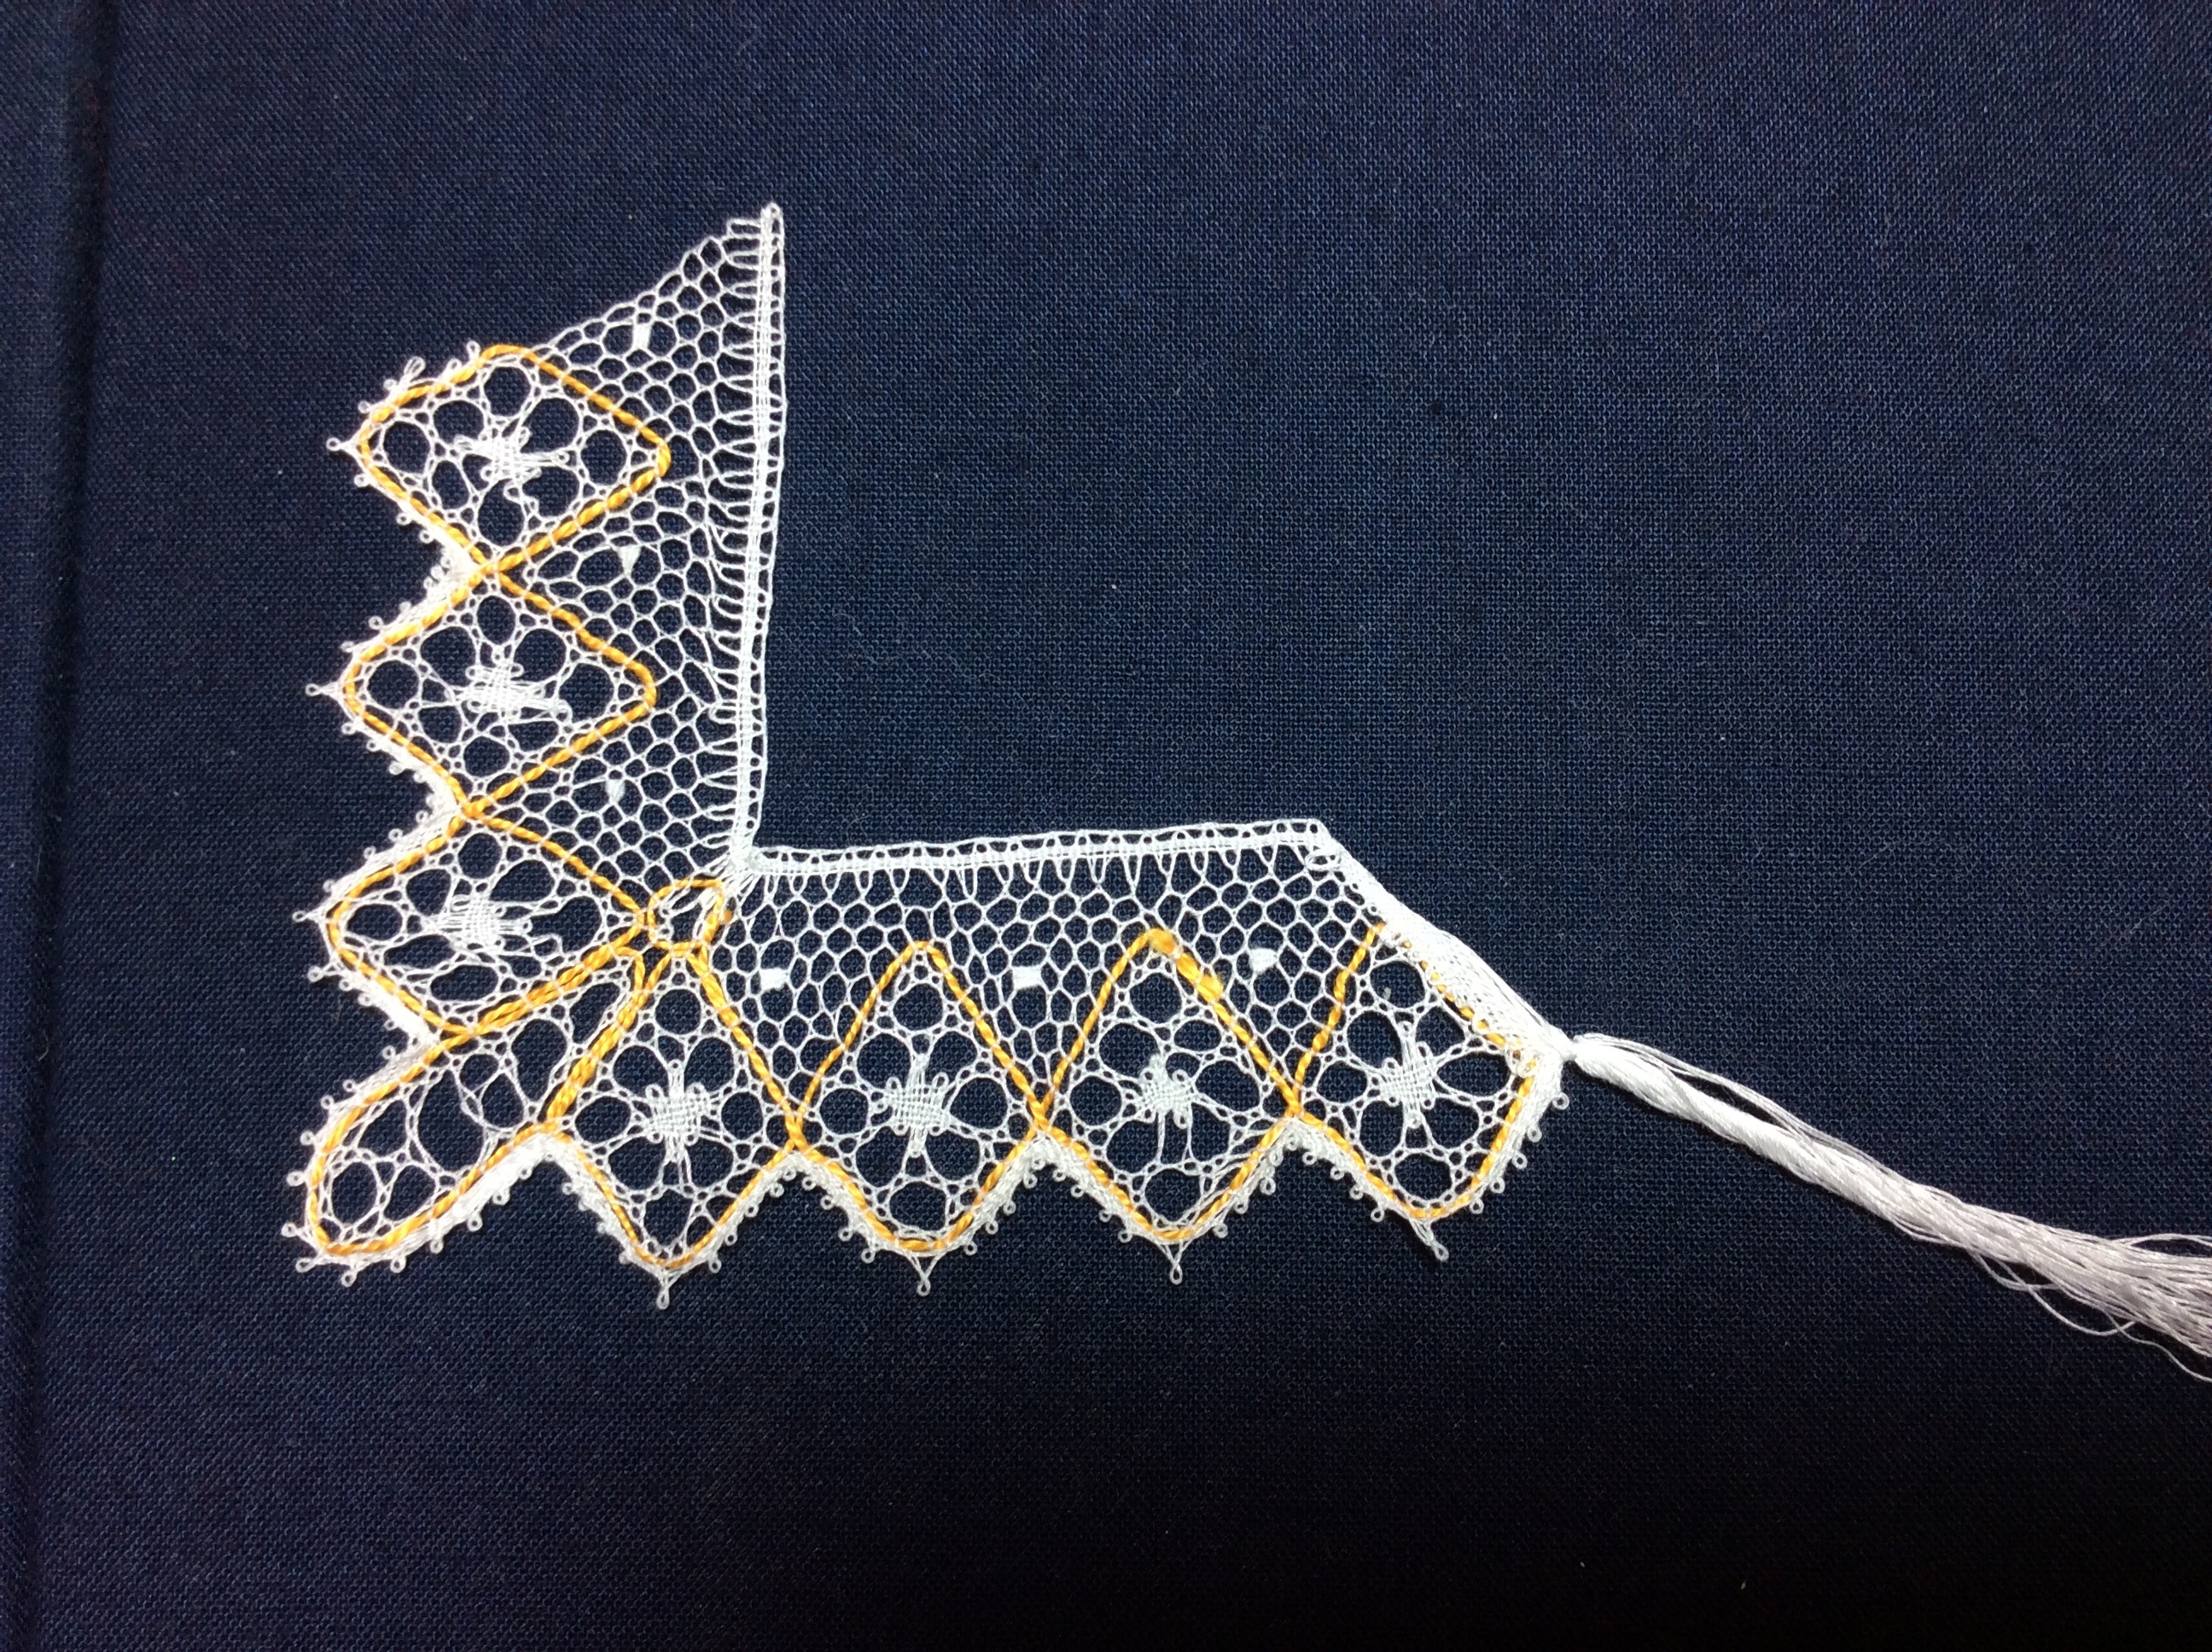
creative, vintage, antique, old, pattern, lace, craft, homemade, material, thread, bobbin, textile, art, design, decorative, handmade, cotton, traditional, hobby, lacemaking, bucks point, buckinghamshire, point de gaze, fashion accessory